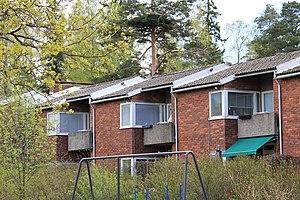
Ahti Aapo Korhonen est un architecte finlandais.